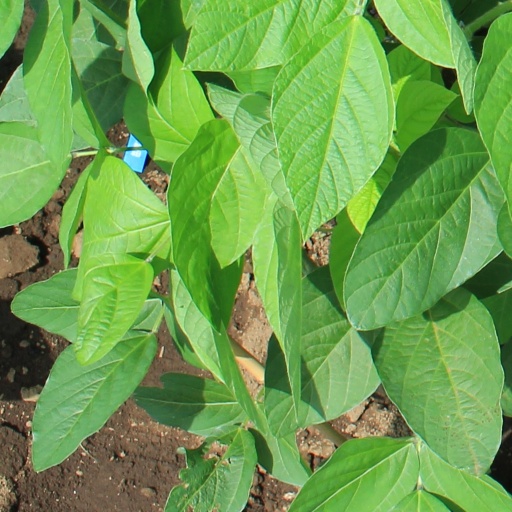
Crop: soybean